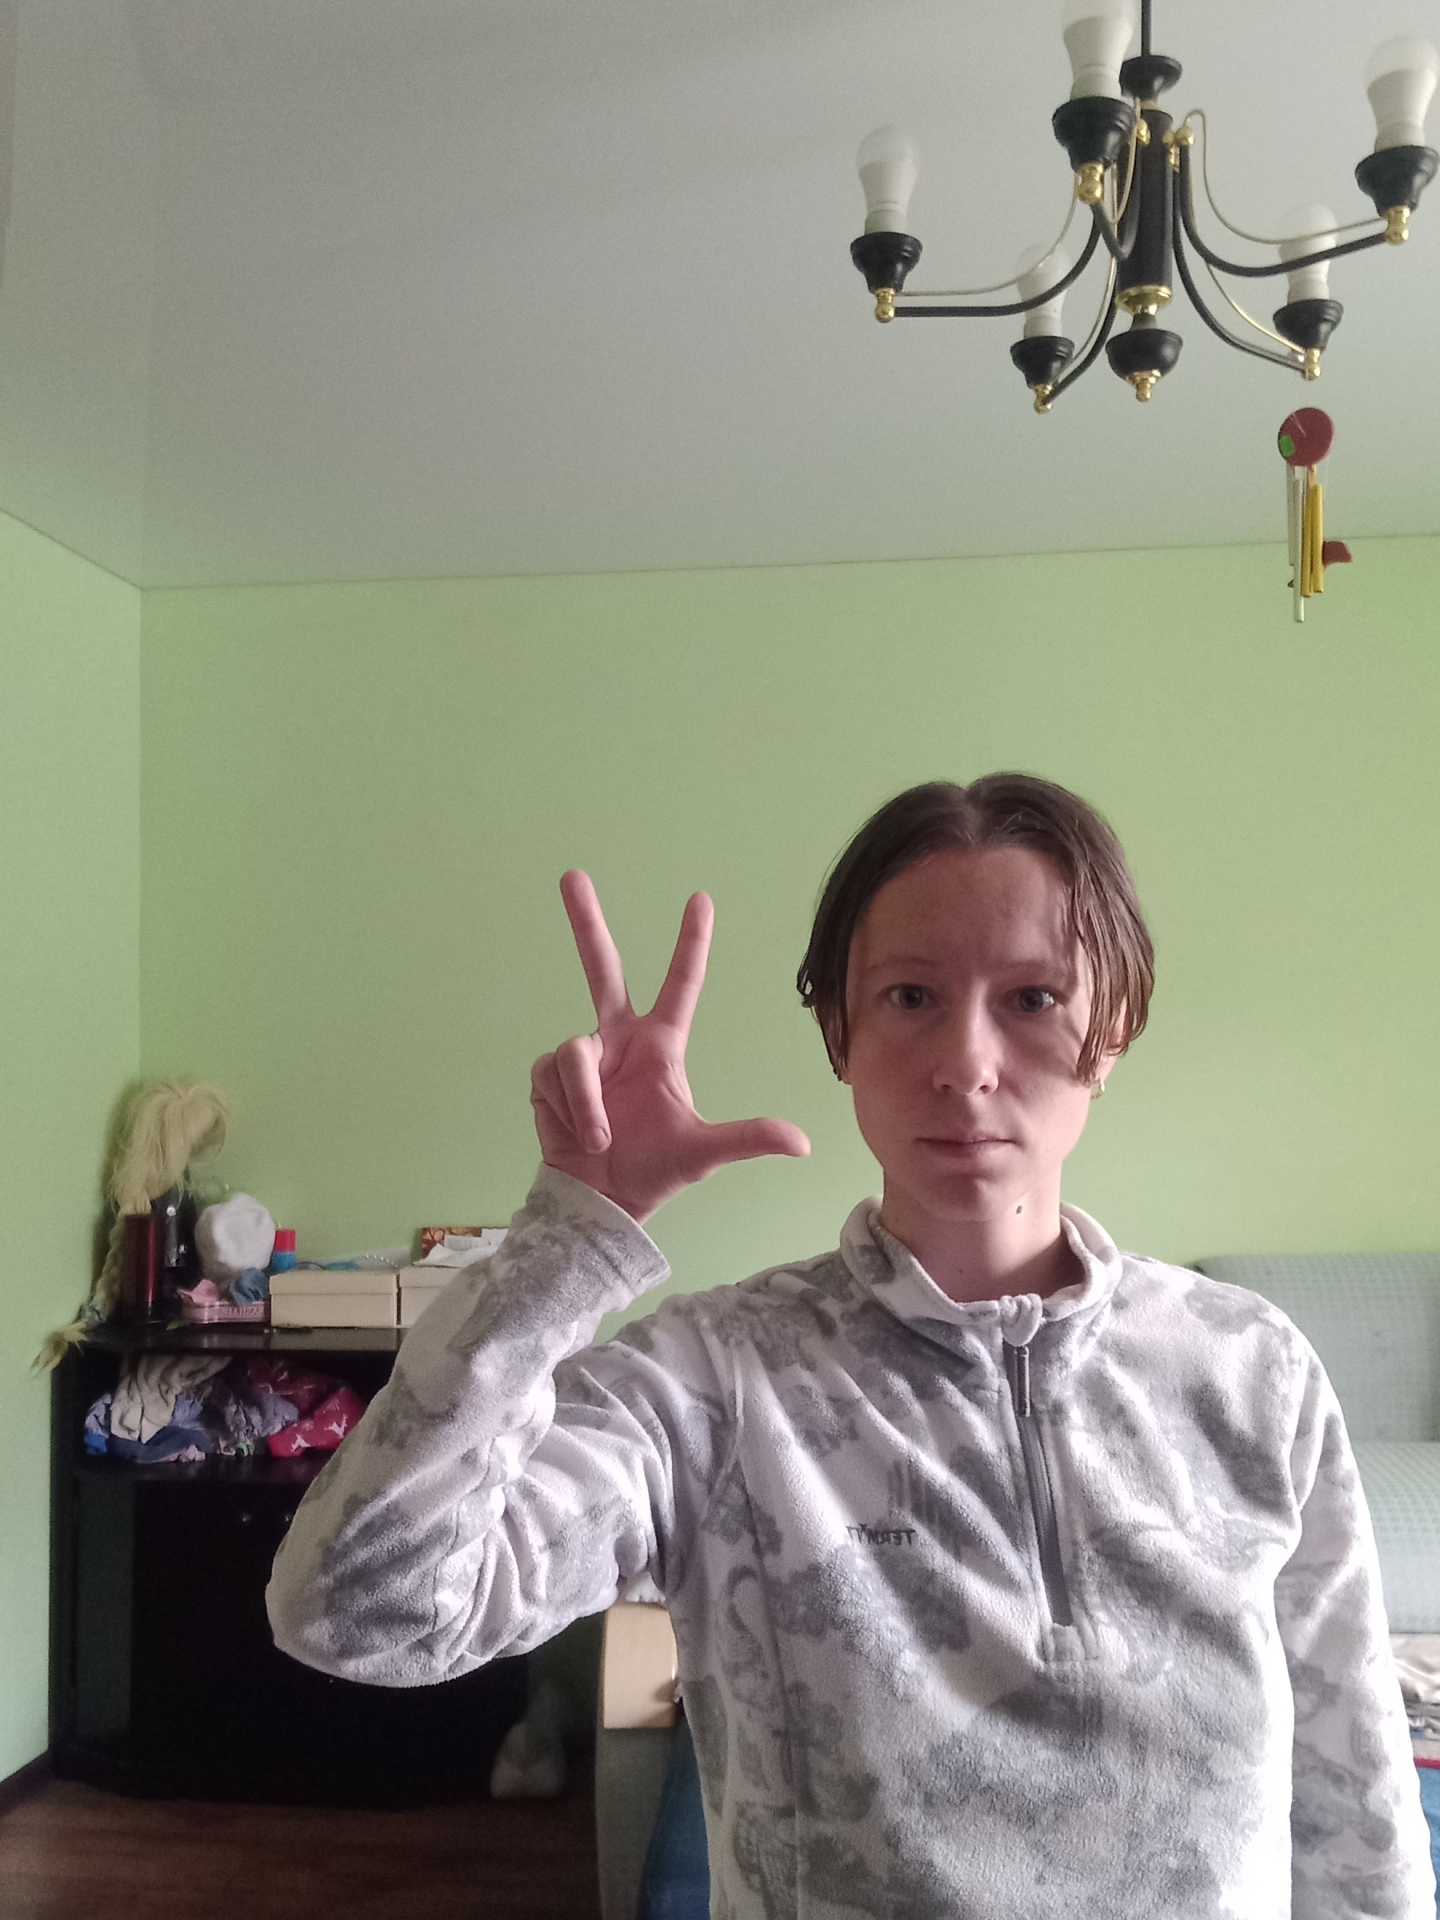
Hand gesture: three2